Question: Please indicate a possible affordance area of the baseball bat that can be used for holding
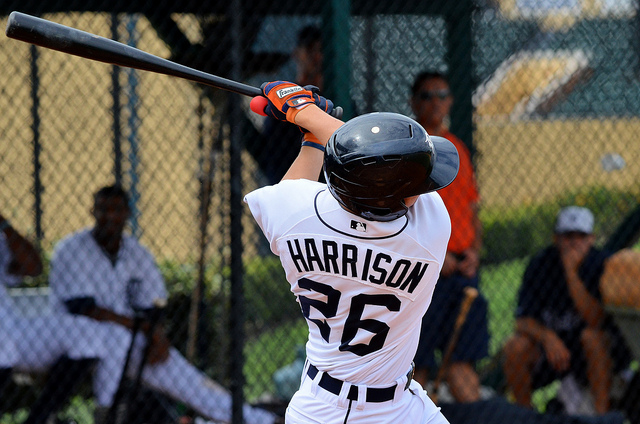
Answer: [246.5, 76, 343.5, 131]